Fo Tan

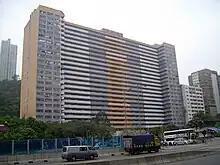
Sui Fai Factory Estate (穗輝工廠大廈) in Fo Tan

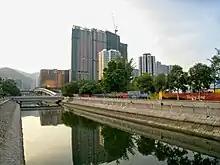
Fo Tan Nullah

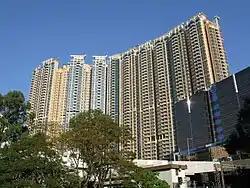
The Palazzo and Fo Tan Railway House, next to Fo Tan station

Fo Tan is an area of Sha Tin District, New Territories, Hong Kong. It was developed as a light industrial area, but this activity has declined markedly in recent years. There are residential areas to the east, alongside the MTR line, and in the foothills to the west.